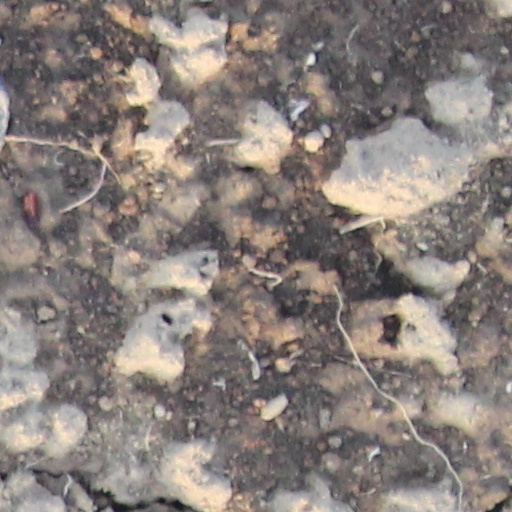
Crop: wheat